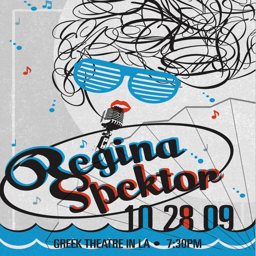
this is a poster for concert .